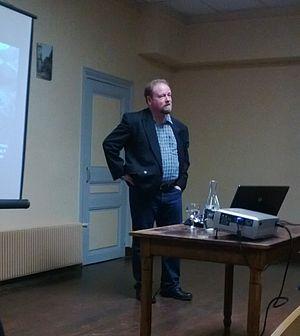
Harald floss en conférence à Saint-Martin-sous-Montaigu